Odesa Fine Arts Museum

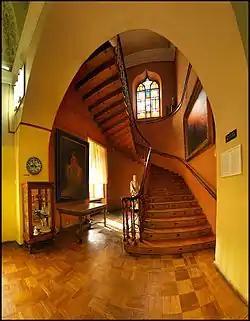
The interior of the palace is mostly eclectic.

The collection of the Odesa National Fine Arts Museum covers all art forms: painting, drawing, sculpture, decorative arts and averaging more than 10,000 works. In the exhibition, located in 26 halls, are painter's works of the 16th–20th centuries and secular portraits of the 17th century.